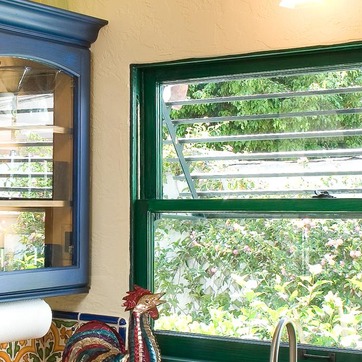
Material: glass